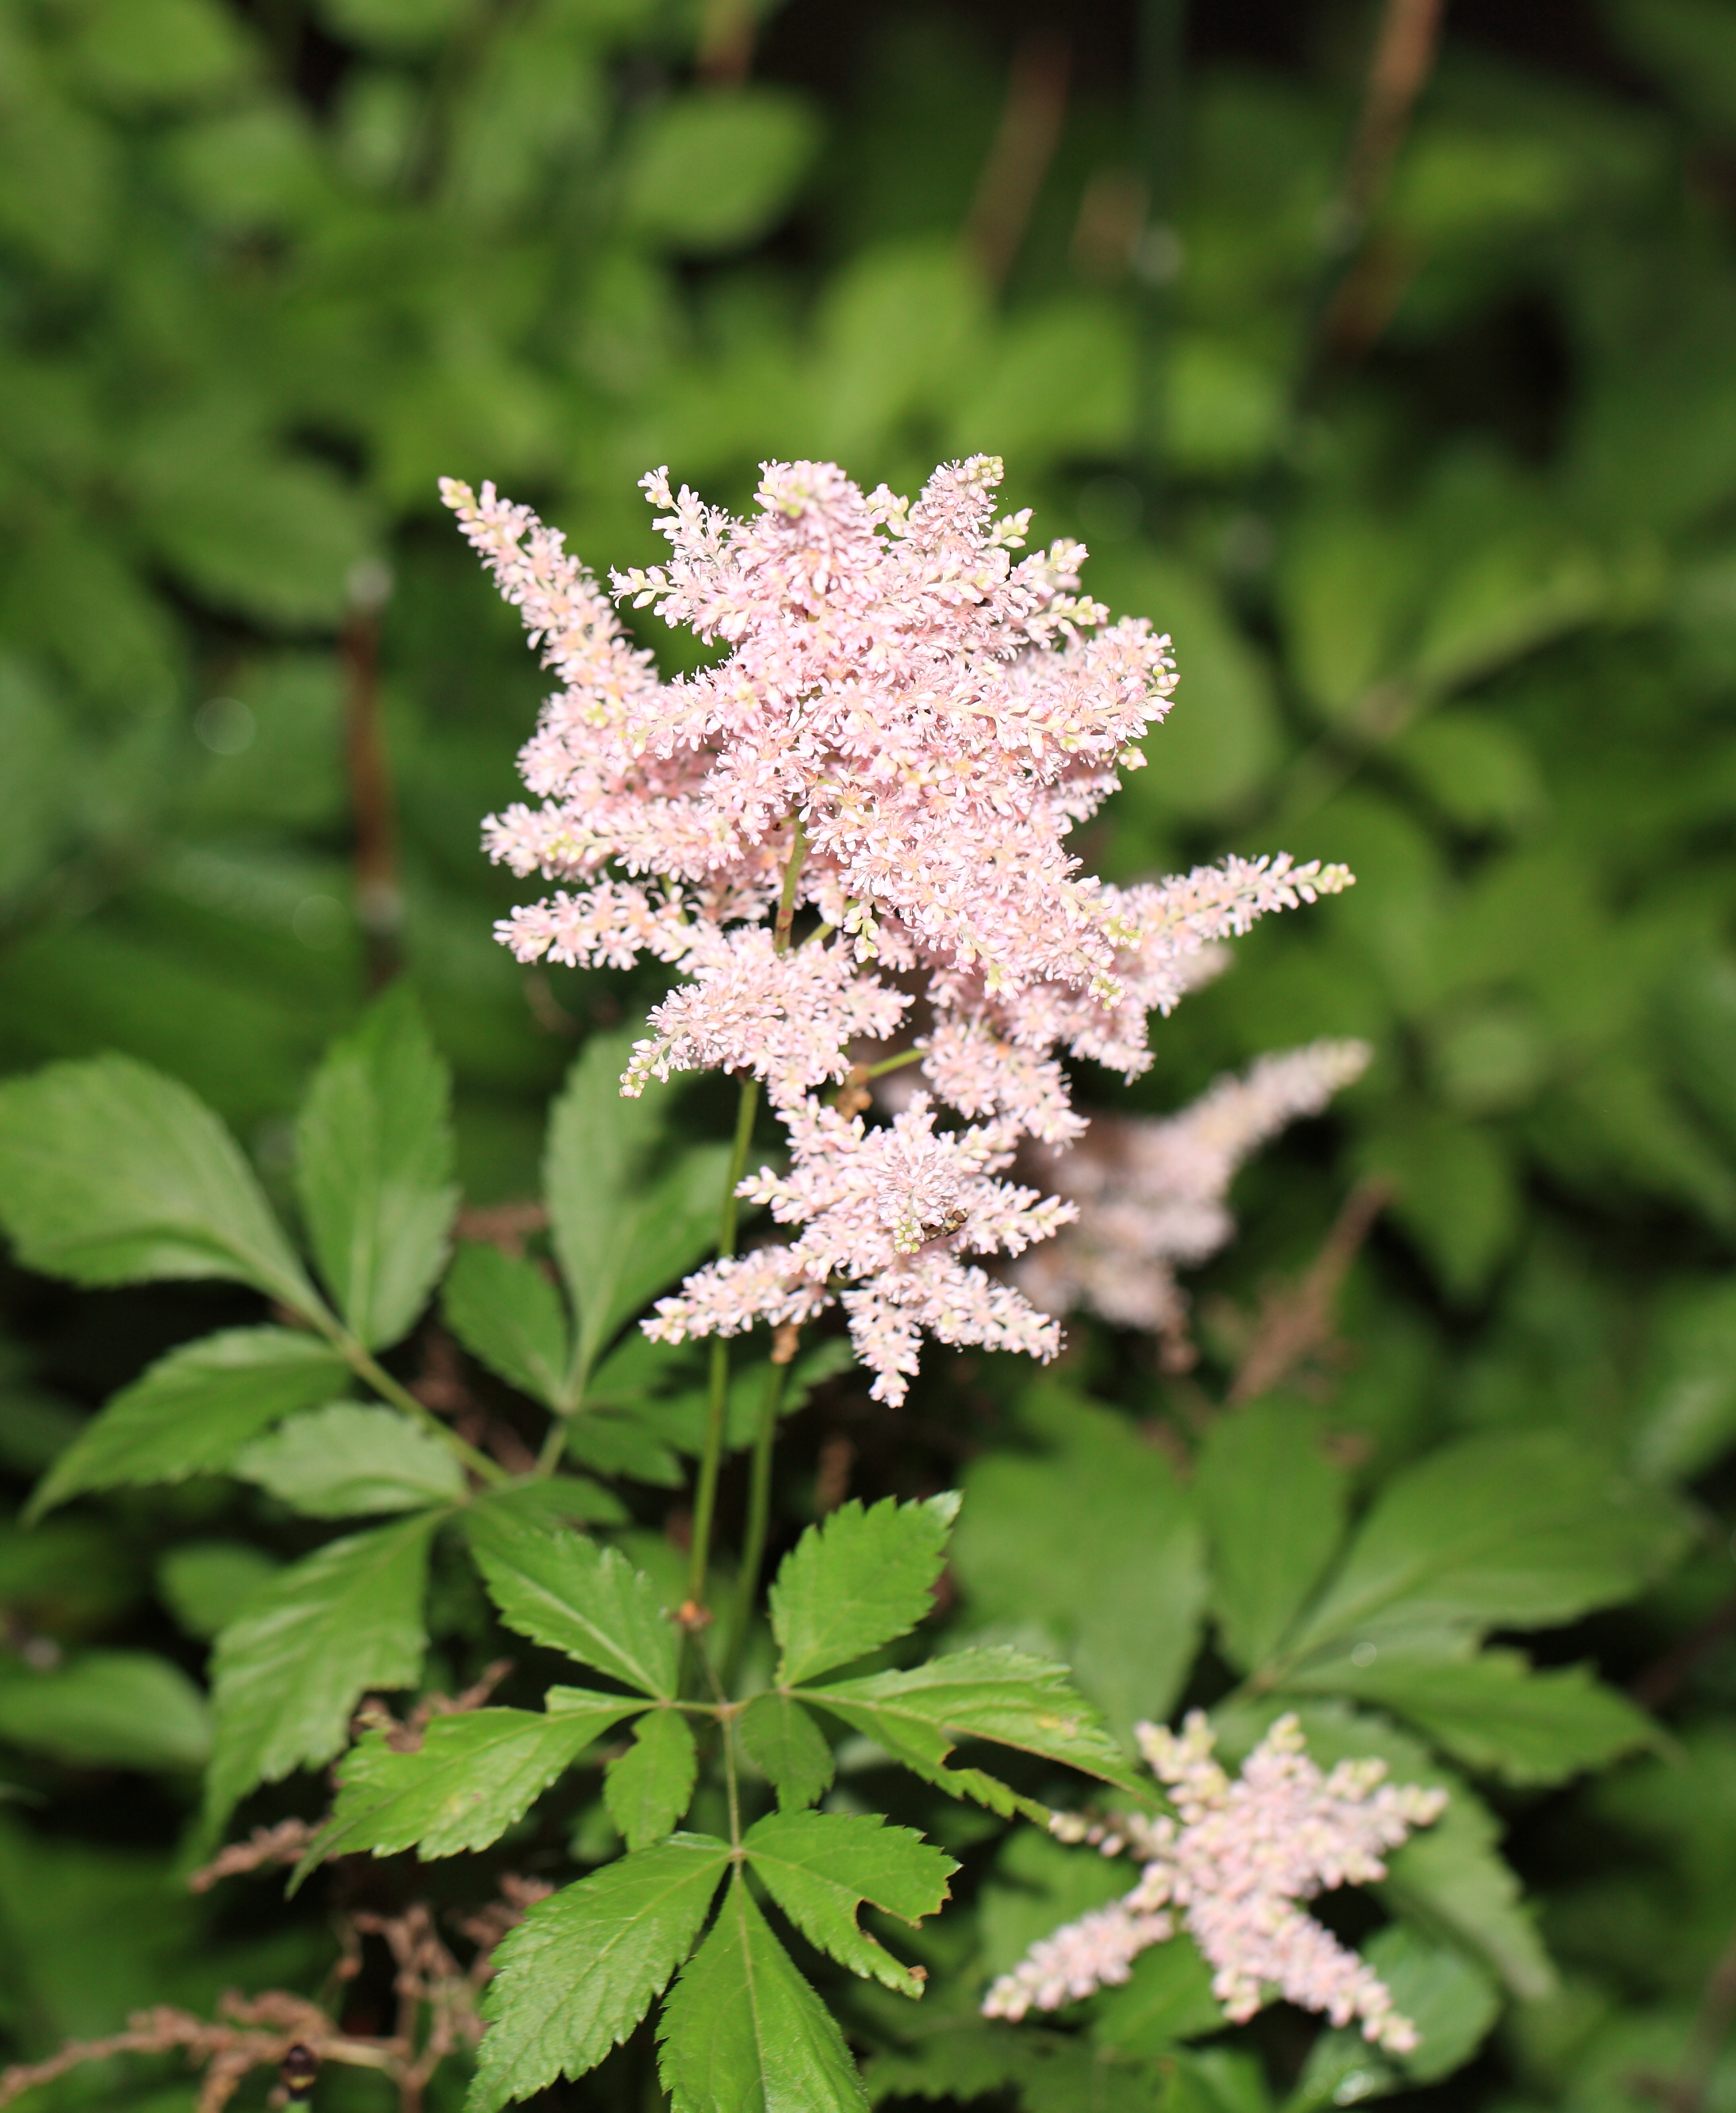
blossom, plant, flower, high, herb, botany, flora, wildflower, shrub, 5d, hires, meadowsweet, markii, hi, res, resolution, gunma, maebashi, gunmaflowerpark, flowering plant, land plant